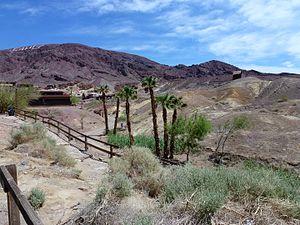
le village fantôme à Calico, près de Barstow, Californie du sud.